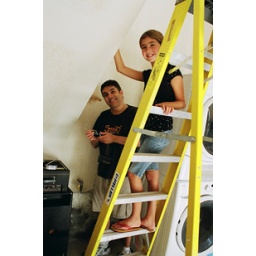
Annie and Tony building a shelf in the garage during a major orgazination effort!